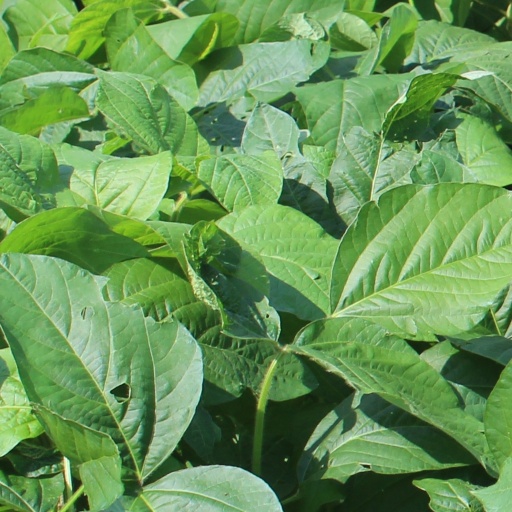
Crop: soybean